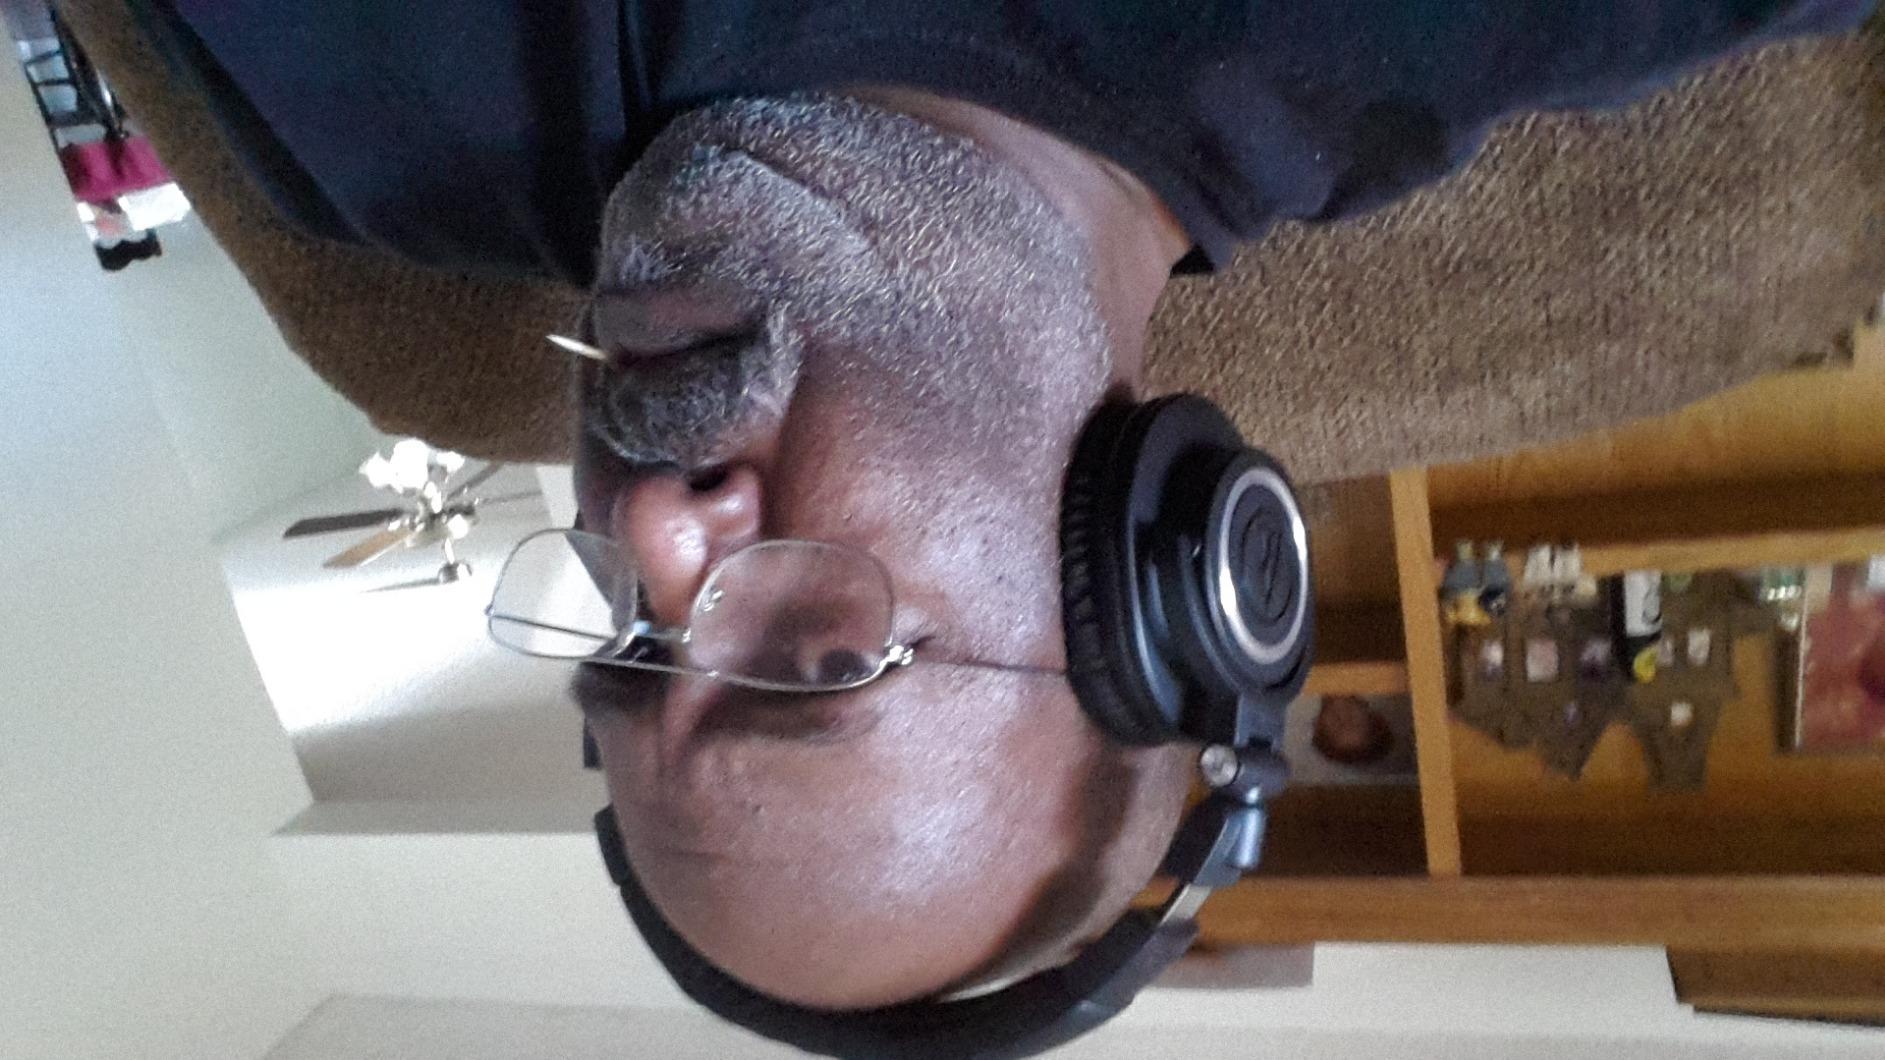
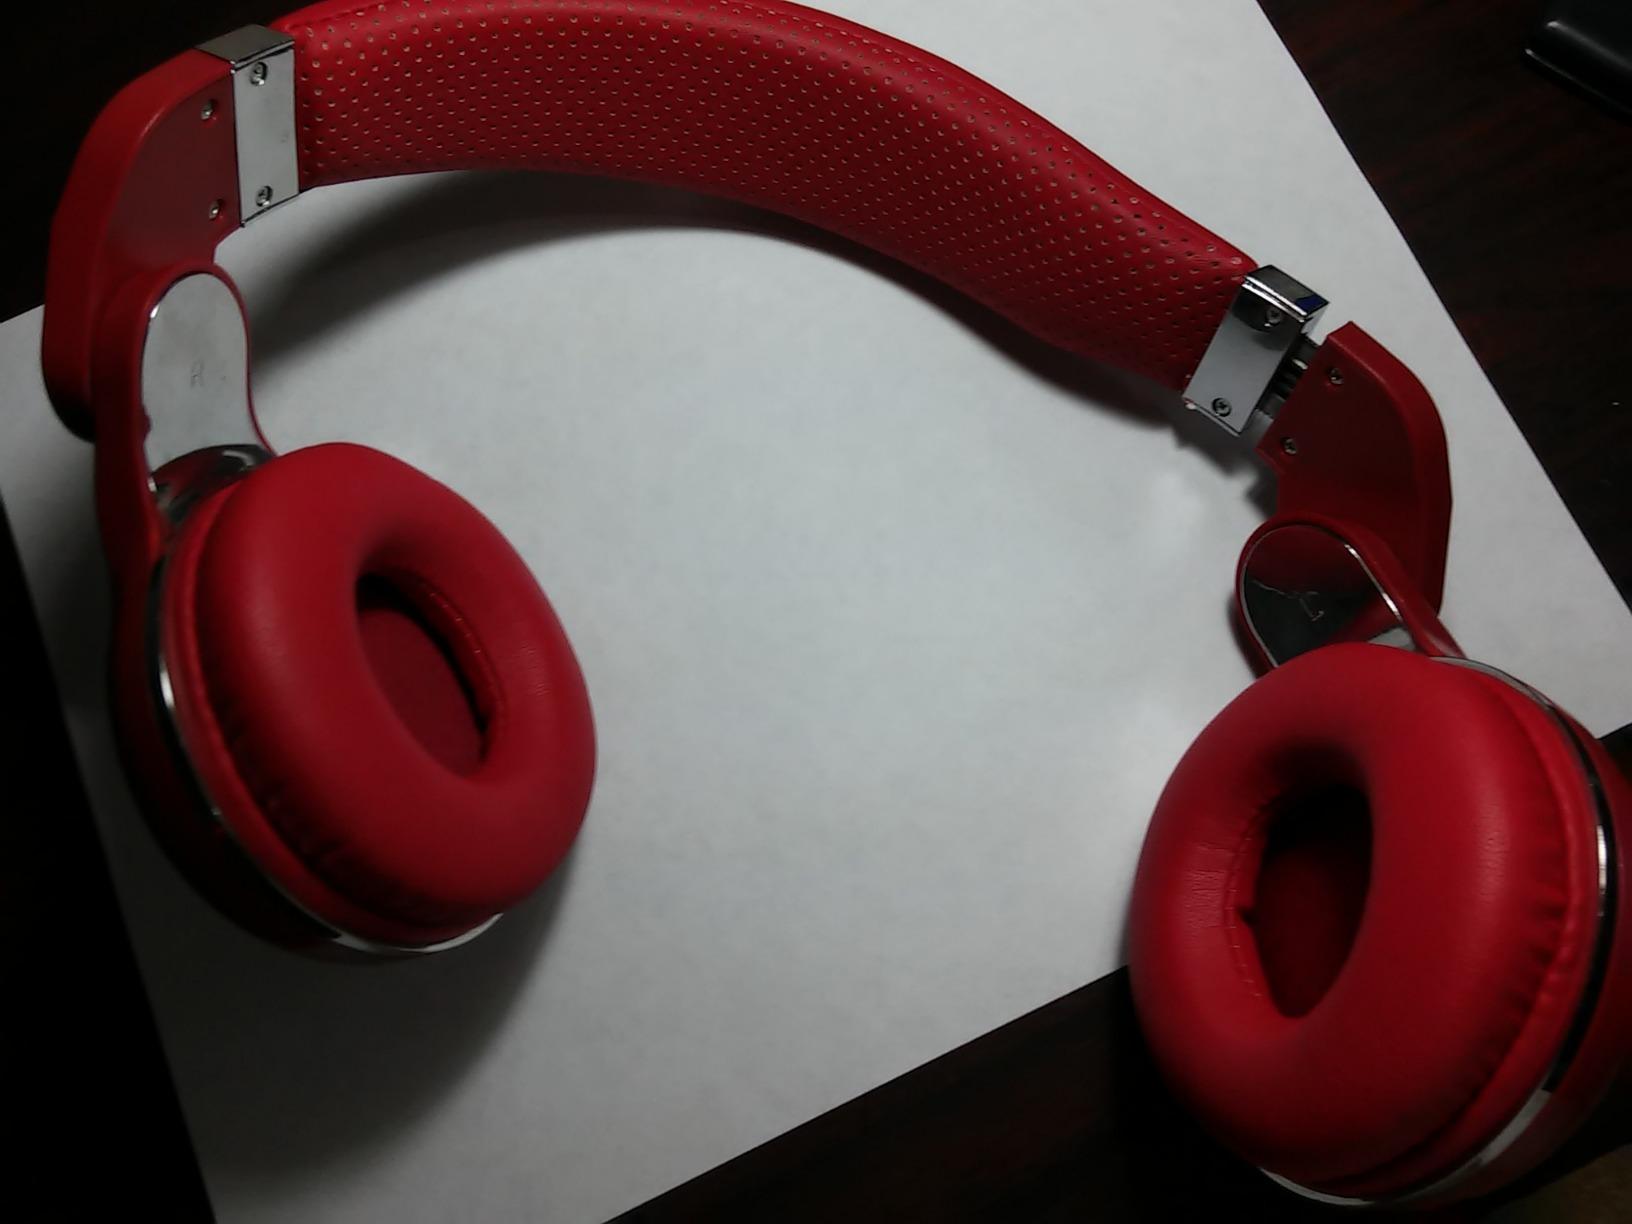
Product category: headphones
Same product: no